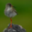
Label: bird